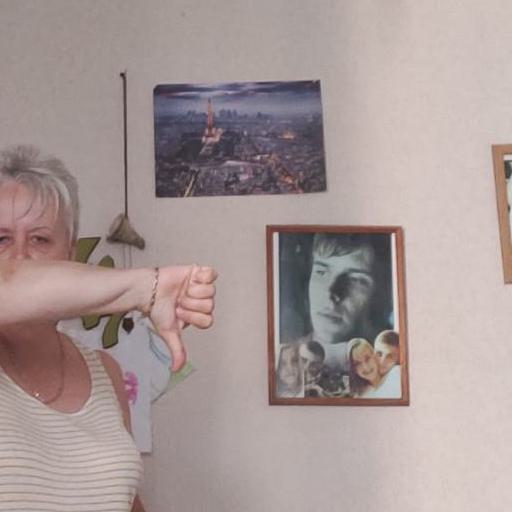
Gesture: dislike